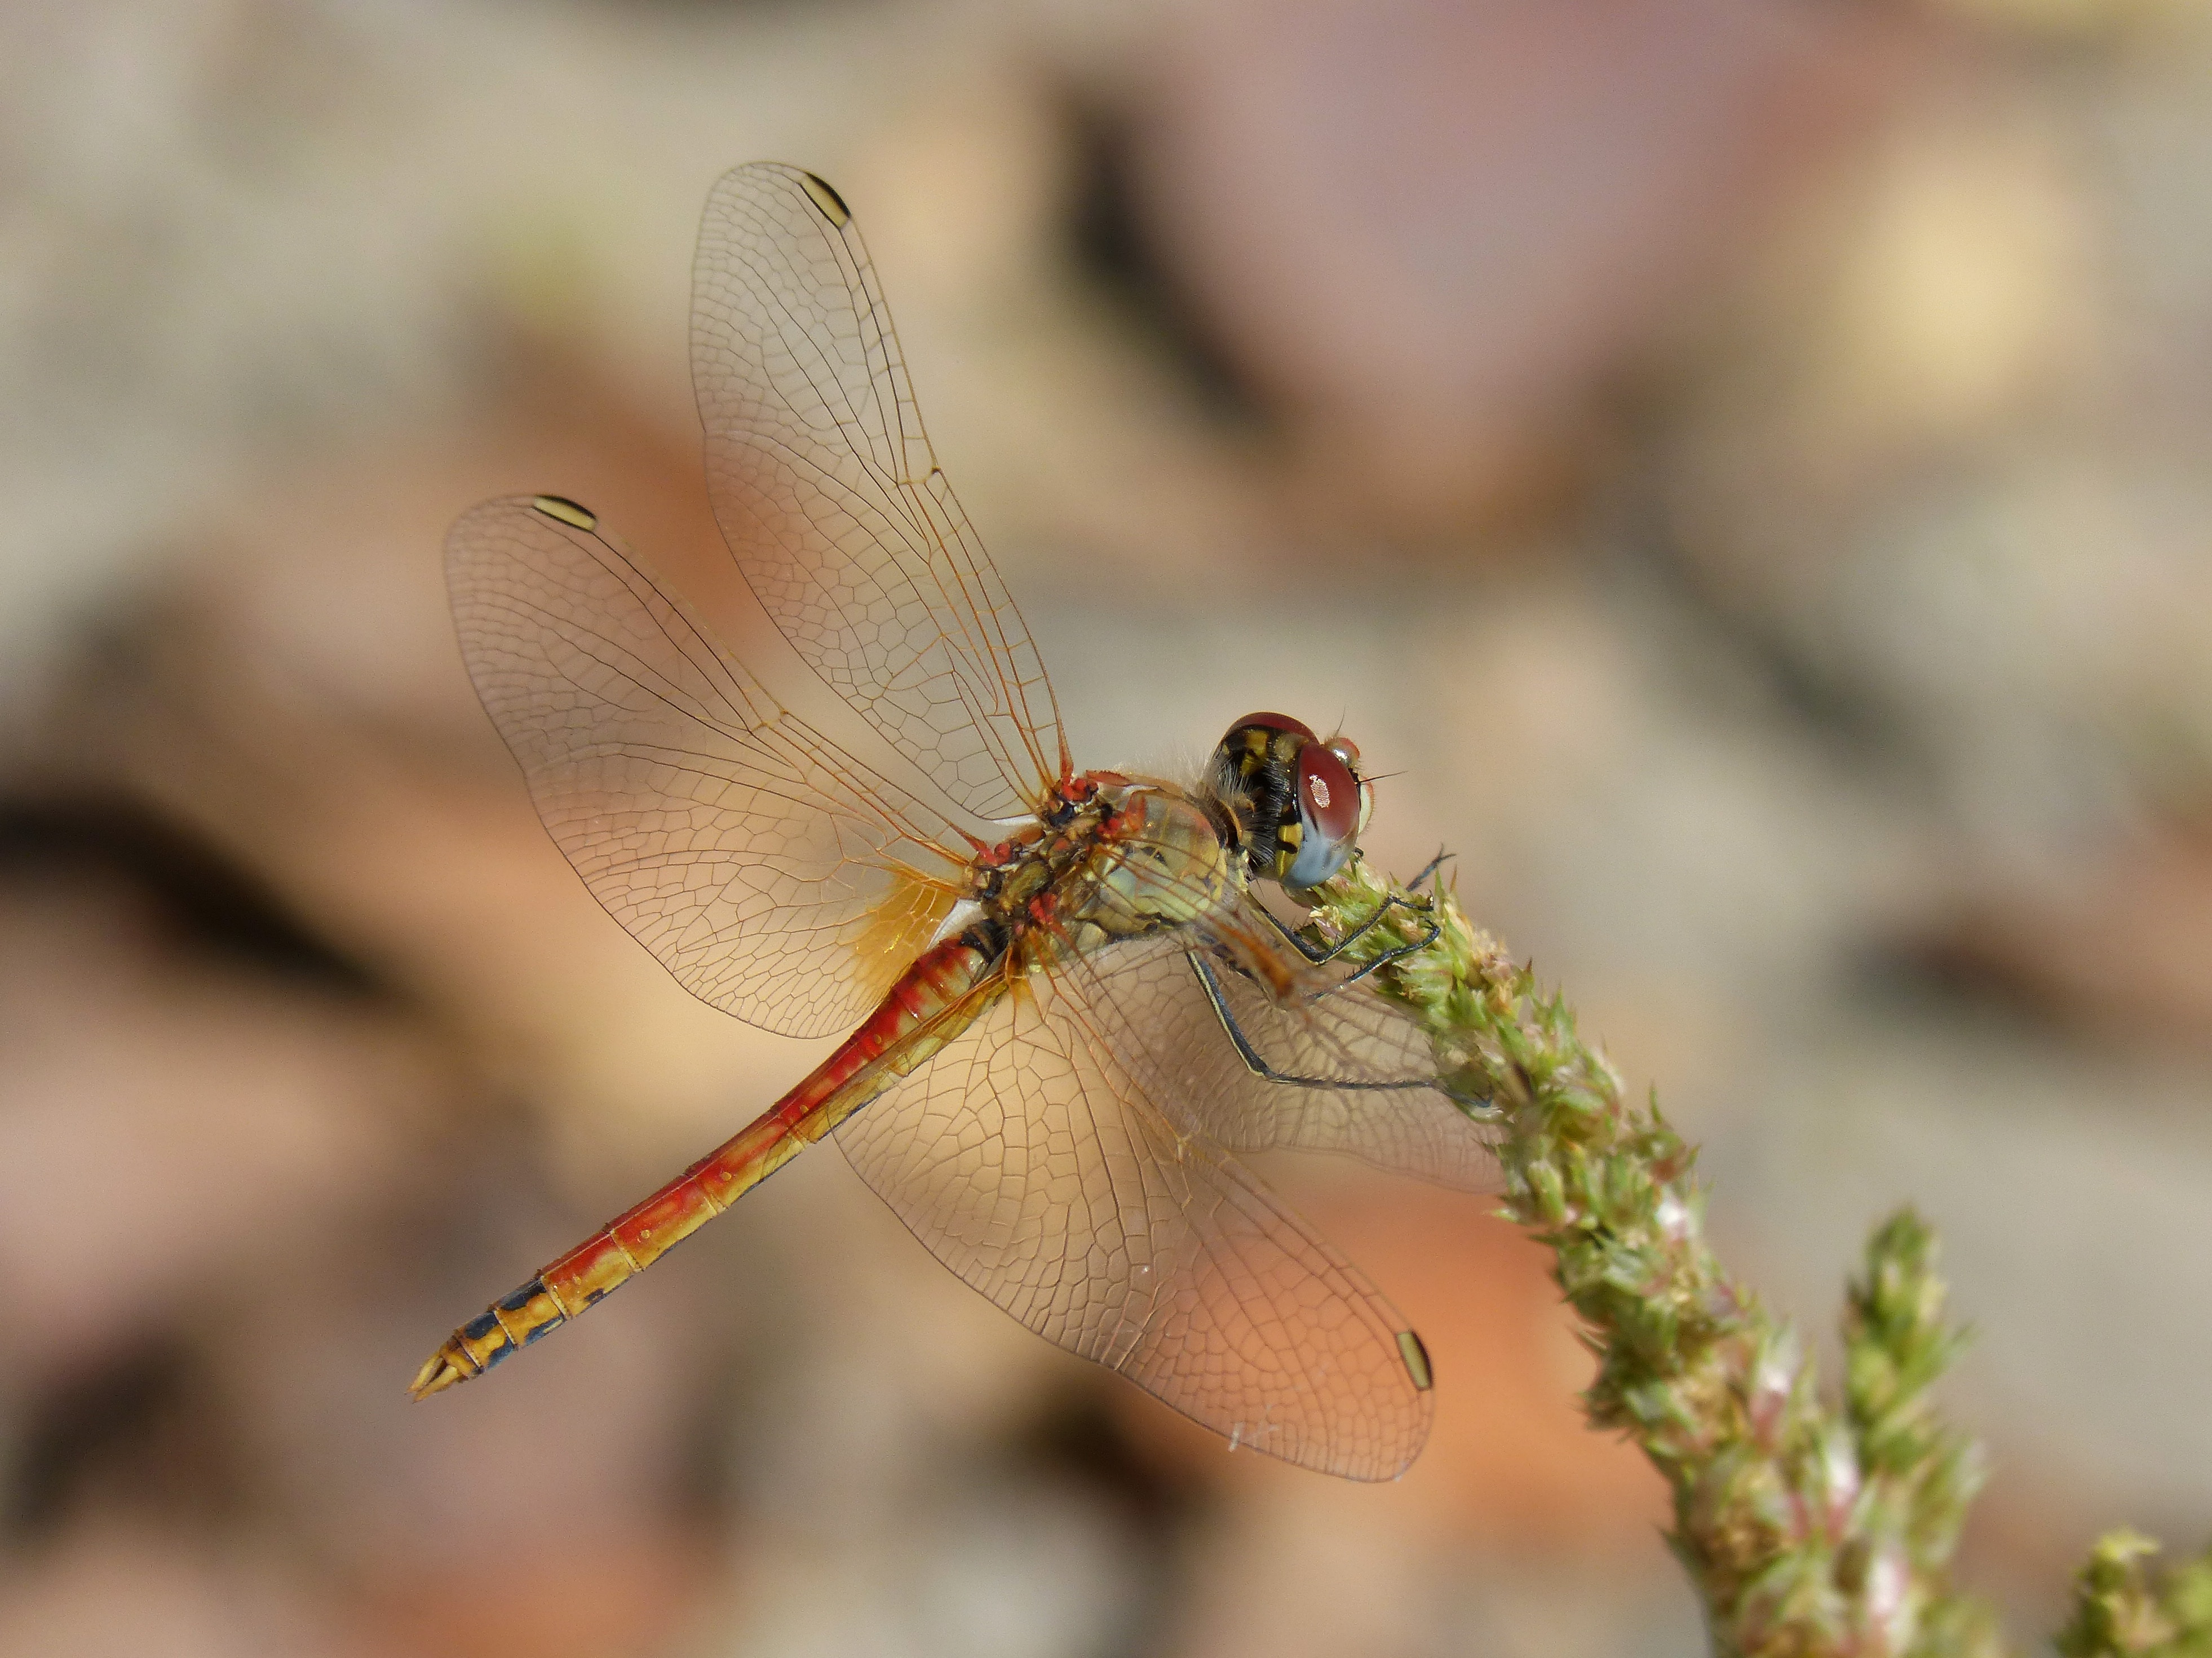
nature, photography, flower, insect, fauna, invertebrate, close up, dragonfly, beleza, detail, damselfly, macro photography, sympetrum striolatum, winged insect, red dragonfly, dragonflies and damseflies